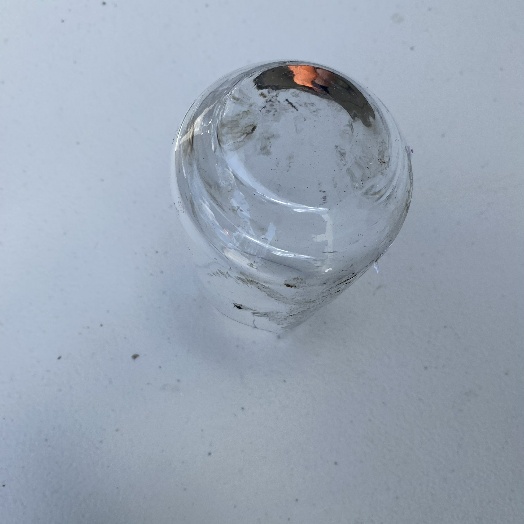
Label: Glass